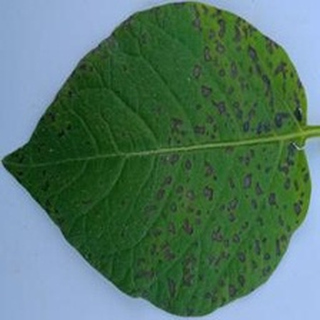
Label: potato_early_blight